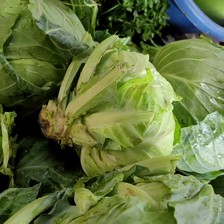
Label: others